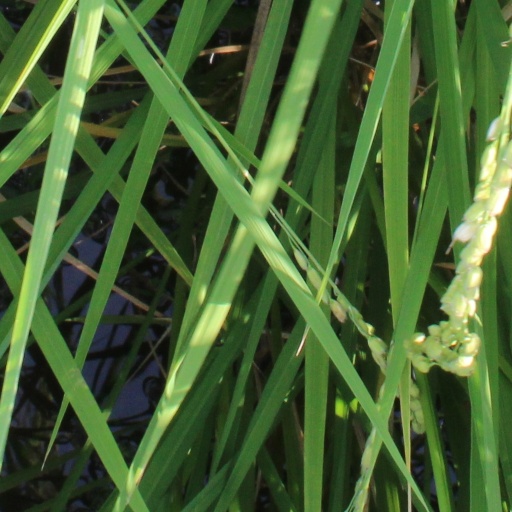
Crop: rice